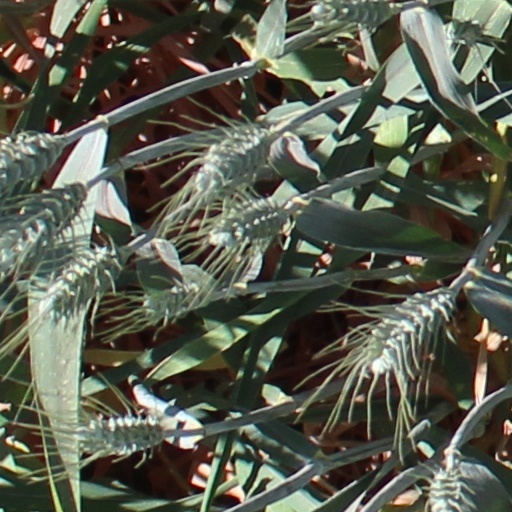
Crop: wheat